Adam Voges

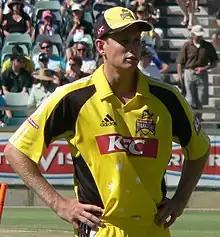
Voges in January 2008

Adam Charles Voges (born 4 October 1979) is an Australian cricket coach and former cricketer who played for the Australian national team at Test, One Day International (ODI), and Twenty20 International (T20I) level, and also captained Western Australia and Perth Scorchers in domestic cricket. Voges' Test match batting average of 61.87 is third among male batters that have played a minimum of 20 innings behind Don Bradman. Voges was included in the 2016 ICC Test Match Team of the Year. With his country, he won the 2009 ICC Champions Trophy.